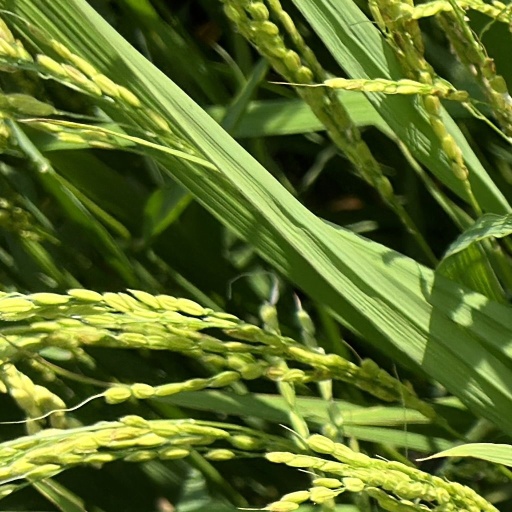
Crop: rice